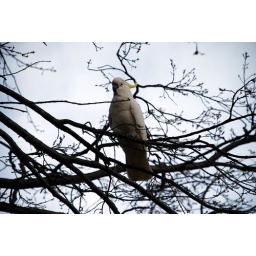
Snaps we took walking around Canberra, home to loads of exotic and not-so-exotic winged things